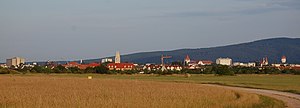
Wiener Neustadt
Udsyn over Wiener Neustadt fra vest
Wiener Neustadt er en by i det østlige Østrig, med et indbyggertal på cirka 40.000. Byen ligger i delstaten Niederösterreich, ved bredden af floden Leitha.